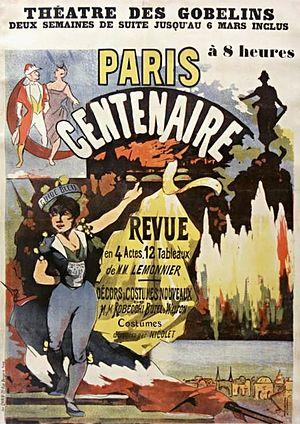
Le théâtre des Gobelins est un ancien théâtre situé à Paris au nᵒ 73, avenue des Gobelins. Reconverti en 1934 en salle de cinéma dénommée « Gaumont Gobelins-Rodin », le lieu est fermé en 2003, avant d'être totalement détruit en 2010 pour faire place à un nouveau bâtiment en 2013.